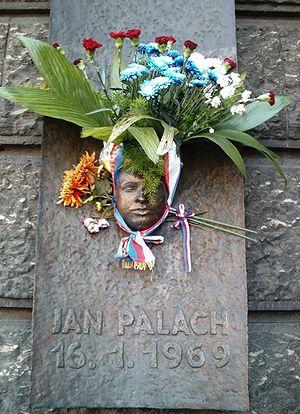
Jan Palach, né le 11 août 1948 à Prague et mort le 19 janvier 1969 dans la même ville, est un étudiant en histoire tchécoslovaque qui s'est immolé par le feu sur la place Venceslas à Prague le 16 janvier 1969. Il est l'un des symboles en Tchéquie de la résistance à l'occupation soviétique.